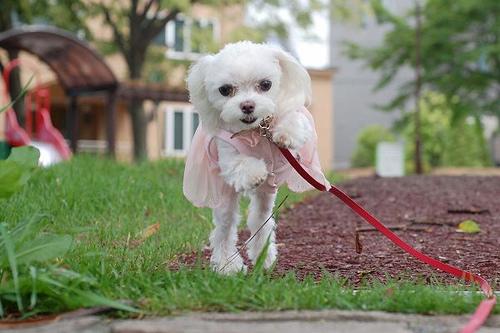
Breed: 249-n000101-Maltese_dog